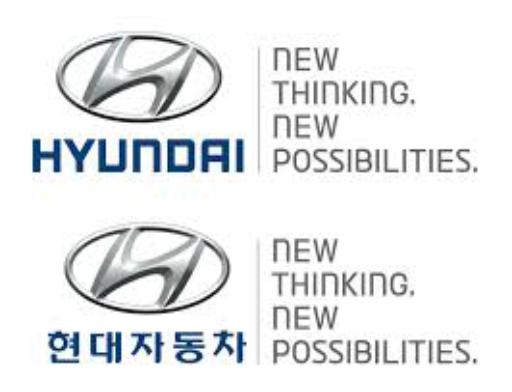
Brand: Hyundai-2
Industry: Transportation